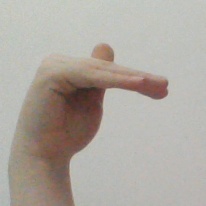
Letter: khaa